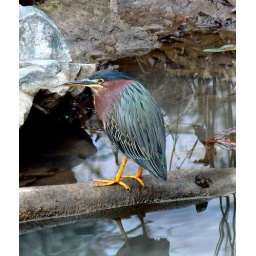
HERON green on rock in creek 2  1 08 P1110570